Licoricia of Winchester

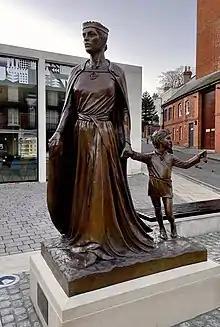
A statue of Licoricia was unveiled in 2022. The statue is on Jewry Street in Winchester.

Licoricia of Winchester (early 13th century1277) was an English Jewish businesswoman, who, like all English Jews of the period, had to navigate the perilous waters of only being able to stay in England if they were financially useful to the Crown. She has been described by historian Robert Stacey as "the most important Jewish woman in medieval England".